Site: brandenburg
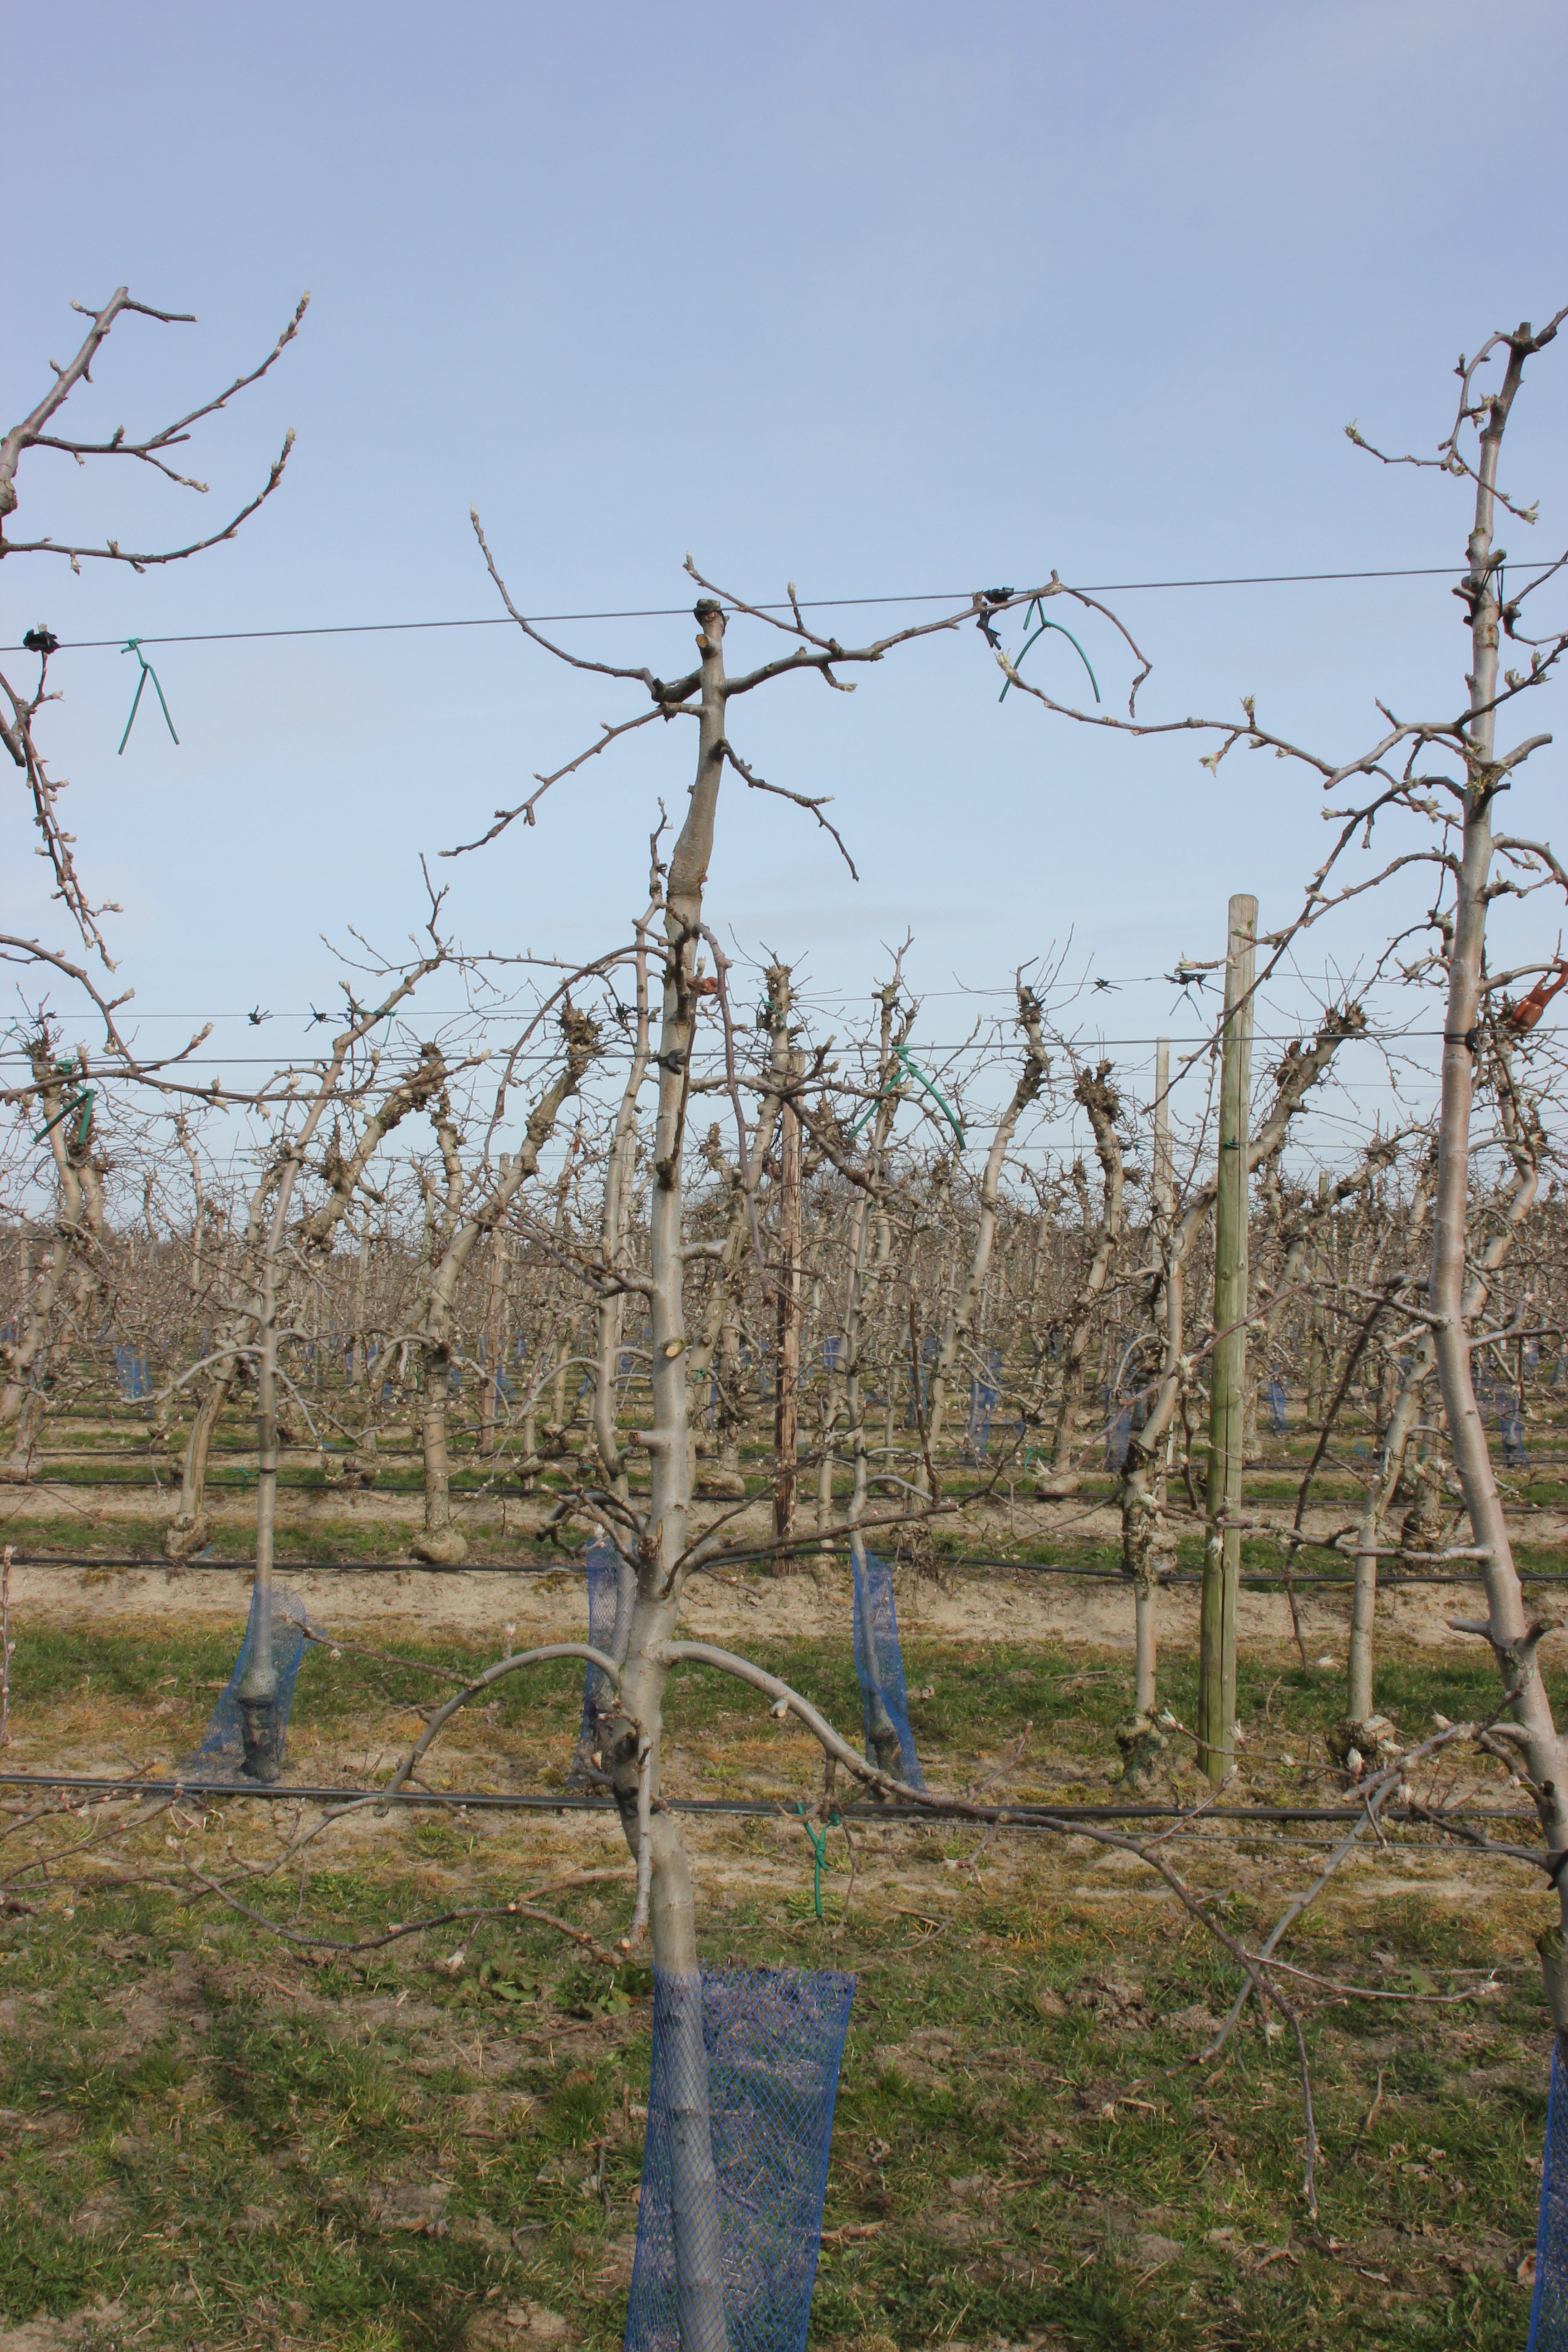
Growth stage (BBCH 54): Inflorescence emergence